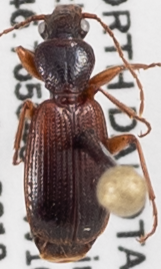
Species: Cymindis neglecta
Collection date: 2018-08-14
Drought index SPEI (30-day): -0.402
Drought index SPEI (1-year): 0.044
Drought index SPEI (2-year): -0.32